Hanumantal Bada Jain Mandir

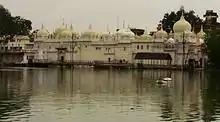

Bara Mandir (हनुमान-ताल मन्दिर) is a historic Jain temple in Jabalpur, India, right on the edge of Hanumantal, once the main center of Jabalpur.